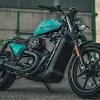
Vehicle type: Motorcycles